Mostar cathedral

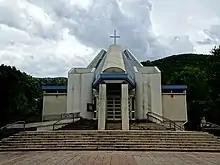
Cathedral of Mostar

The Cathedral of Mary, Mother of the Church also Mostar Cathedral in Mostar is one of four Roman Catholic cathedrals in Bosnia and Herzegovina. It is the seat of the Mostar-Duvno Bishopric currently led by Bishop Petar Palić.